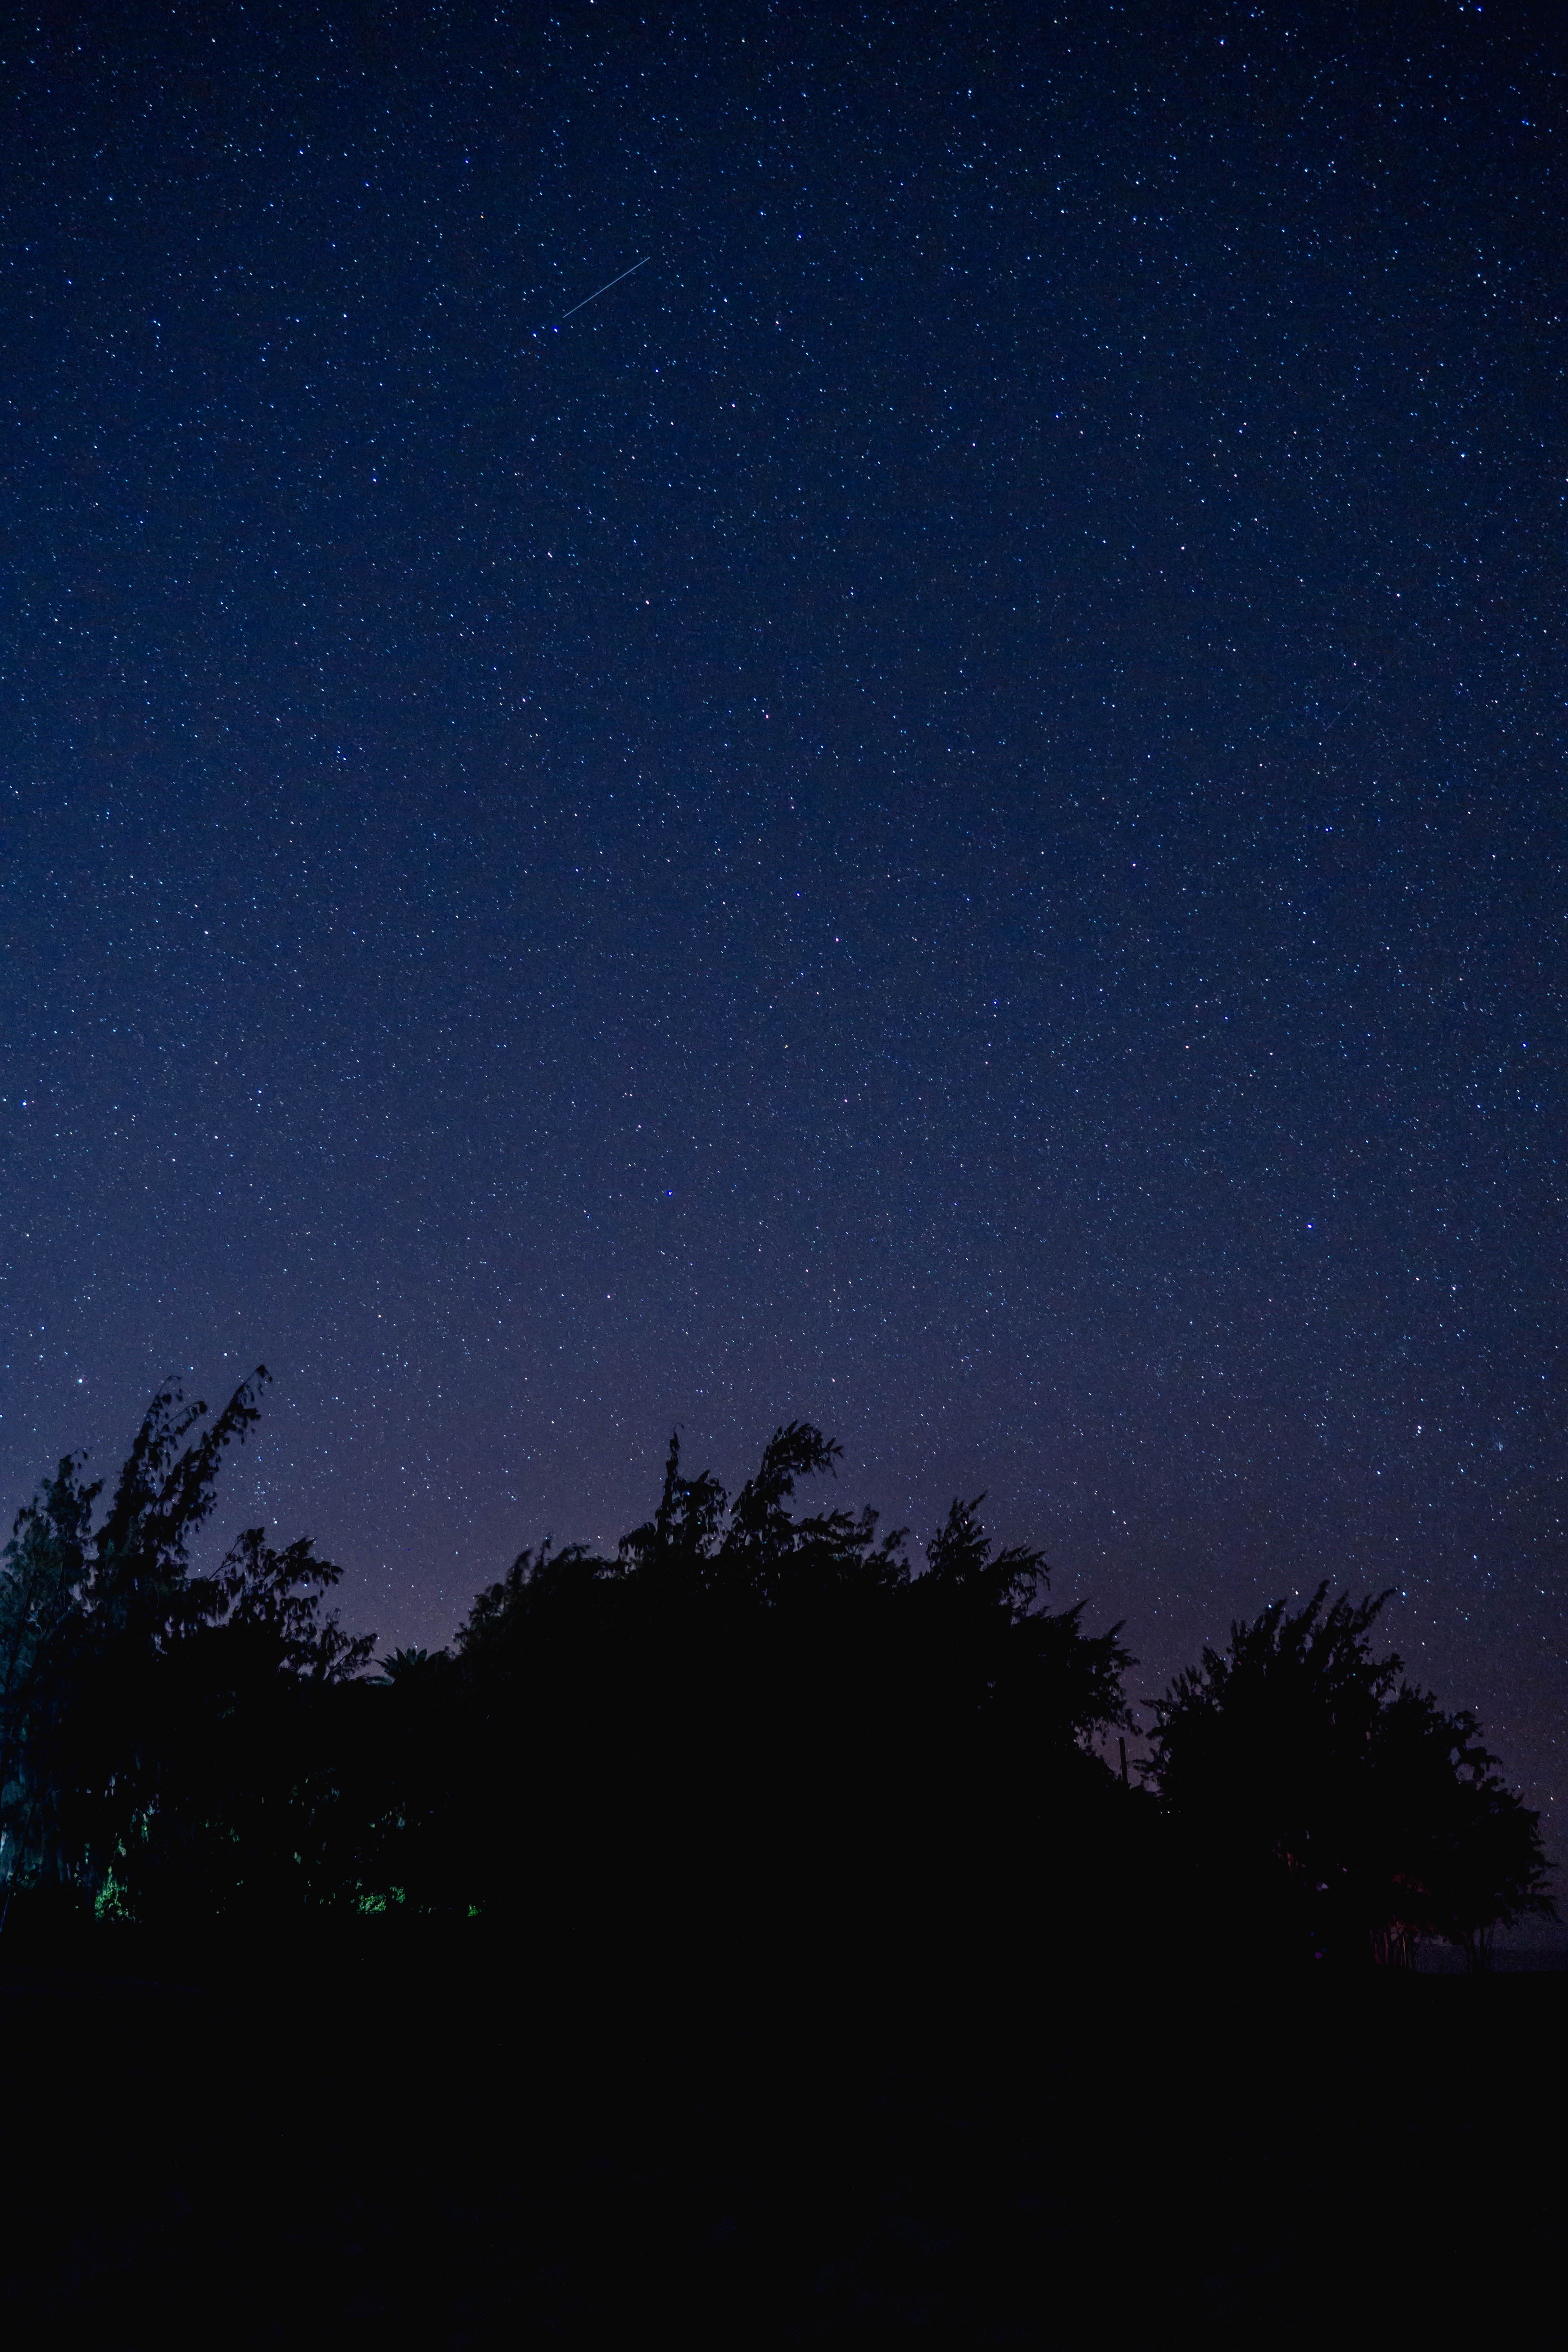
sky, night, star, atmosphere, dusk, darkness, galaxy, moon, moonlight, astronomy, midnight, astronomical object